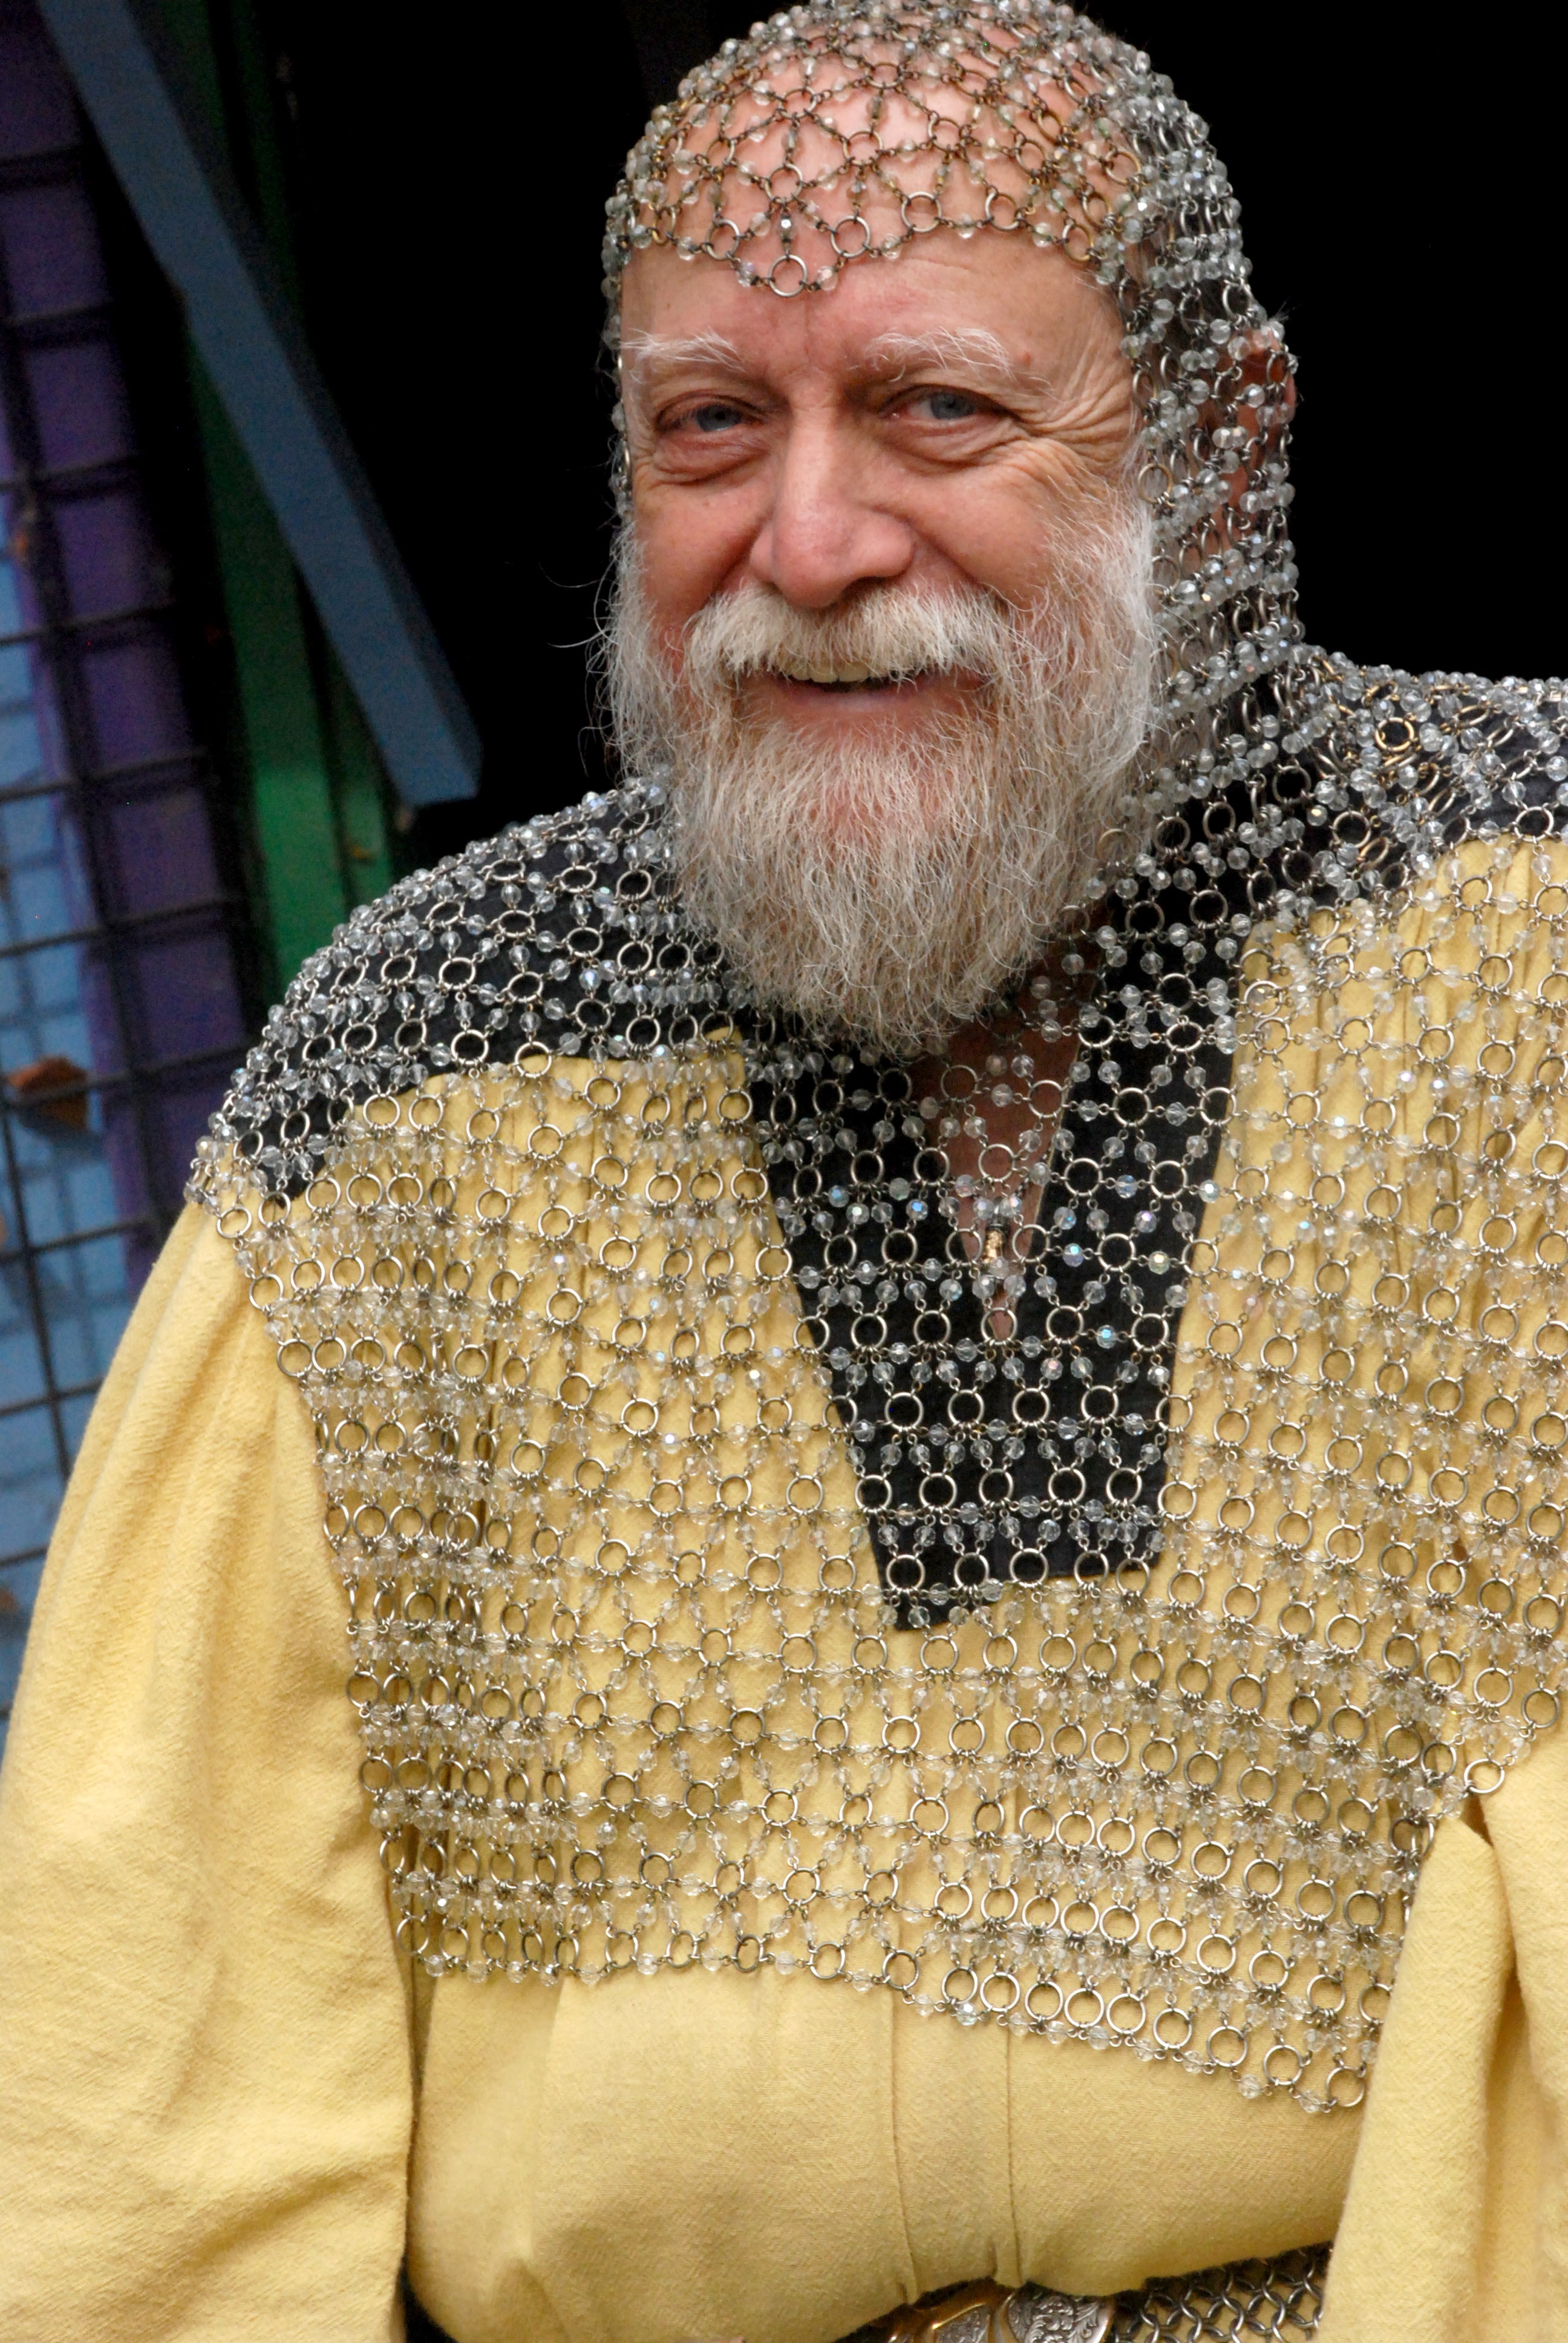
person, hair, gray, profession, beard, old man, eyes, happy, expression, armor, chain mail, facial hair